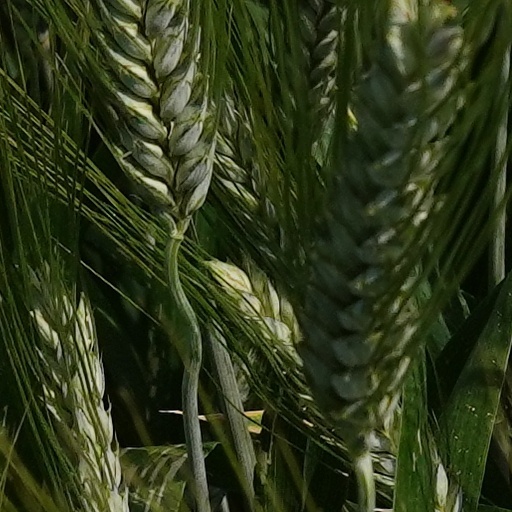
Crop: wheat